Hooge in World War I

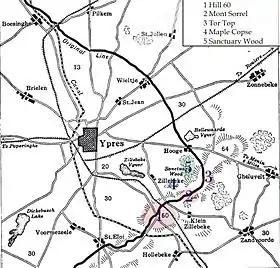
Map showing the location of Hooge directly east of Ypres, as well as the frontline of the Ypres Salient as it was in June 1916.

In World War I, the area around Hooge on Bellewaerde Ridge, about east of Ypres in Flanders in Belgium, was one of the easternmost sectors of the Ypres Salient and was the site of much fighting between German and Allied forces.